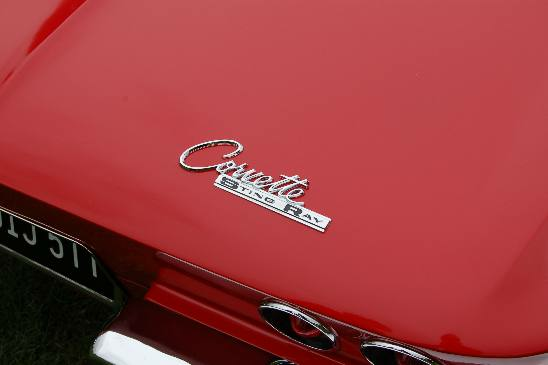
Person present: No